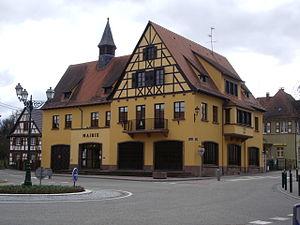
Weitbruch est une commune française située dans le département du Bas-Rhin, en région Grand Est.